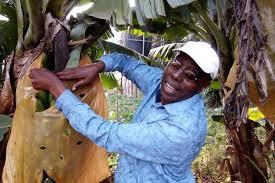
Huyu ni mkulima wetu ambaye amepanda mimea za ndizi. Tunaona ile ndizi imekomaa na wakati hiyo kuna wanyama hua zinaharibu. Hapo ndiyo akaanza kufunika na ngunia ili isiharibiwe na wanyama.